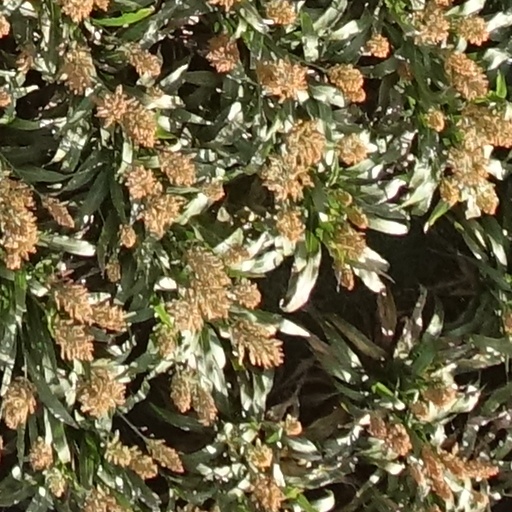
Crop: sorghum